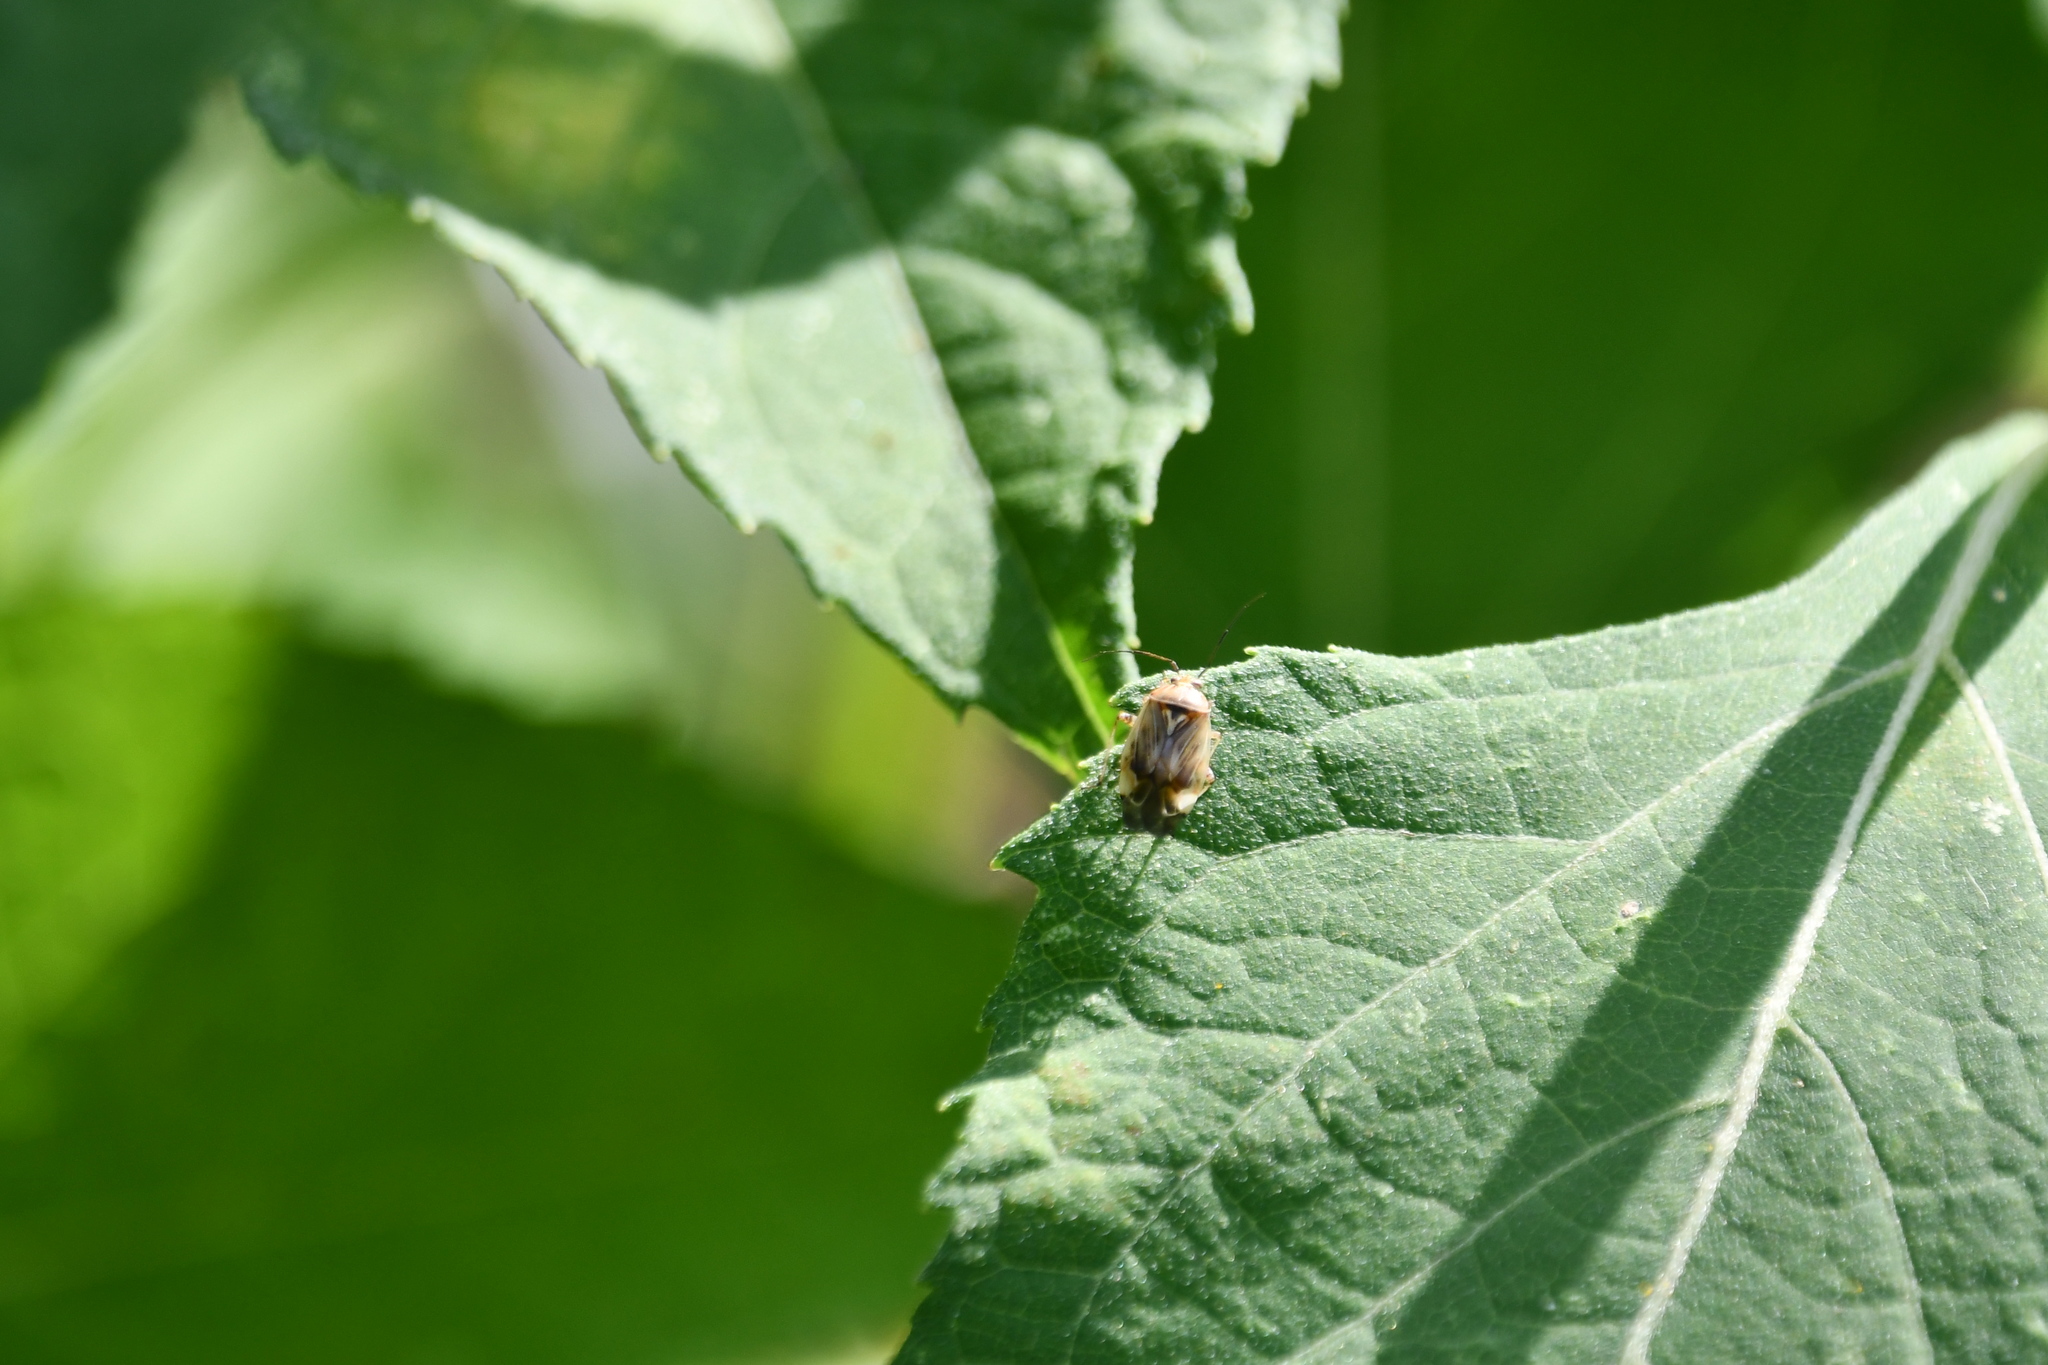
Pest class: lygus_bug